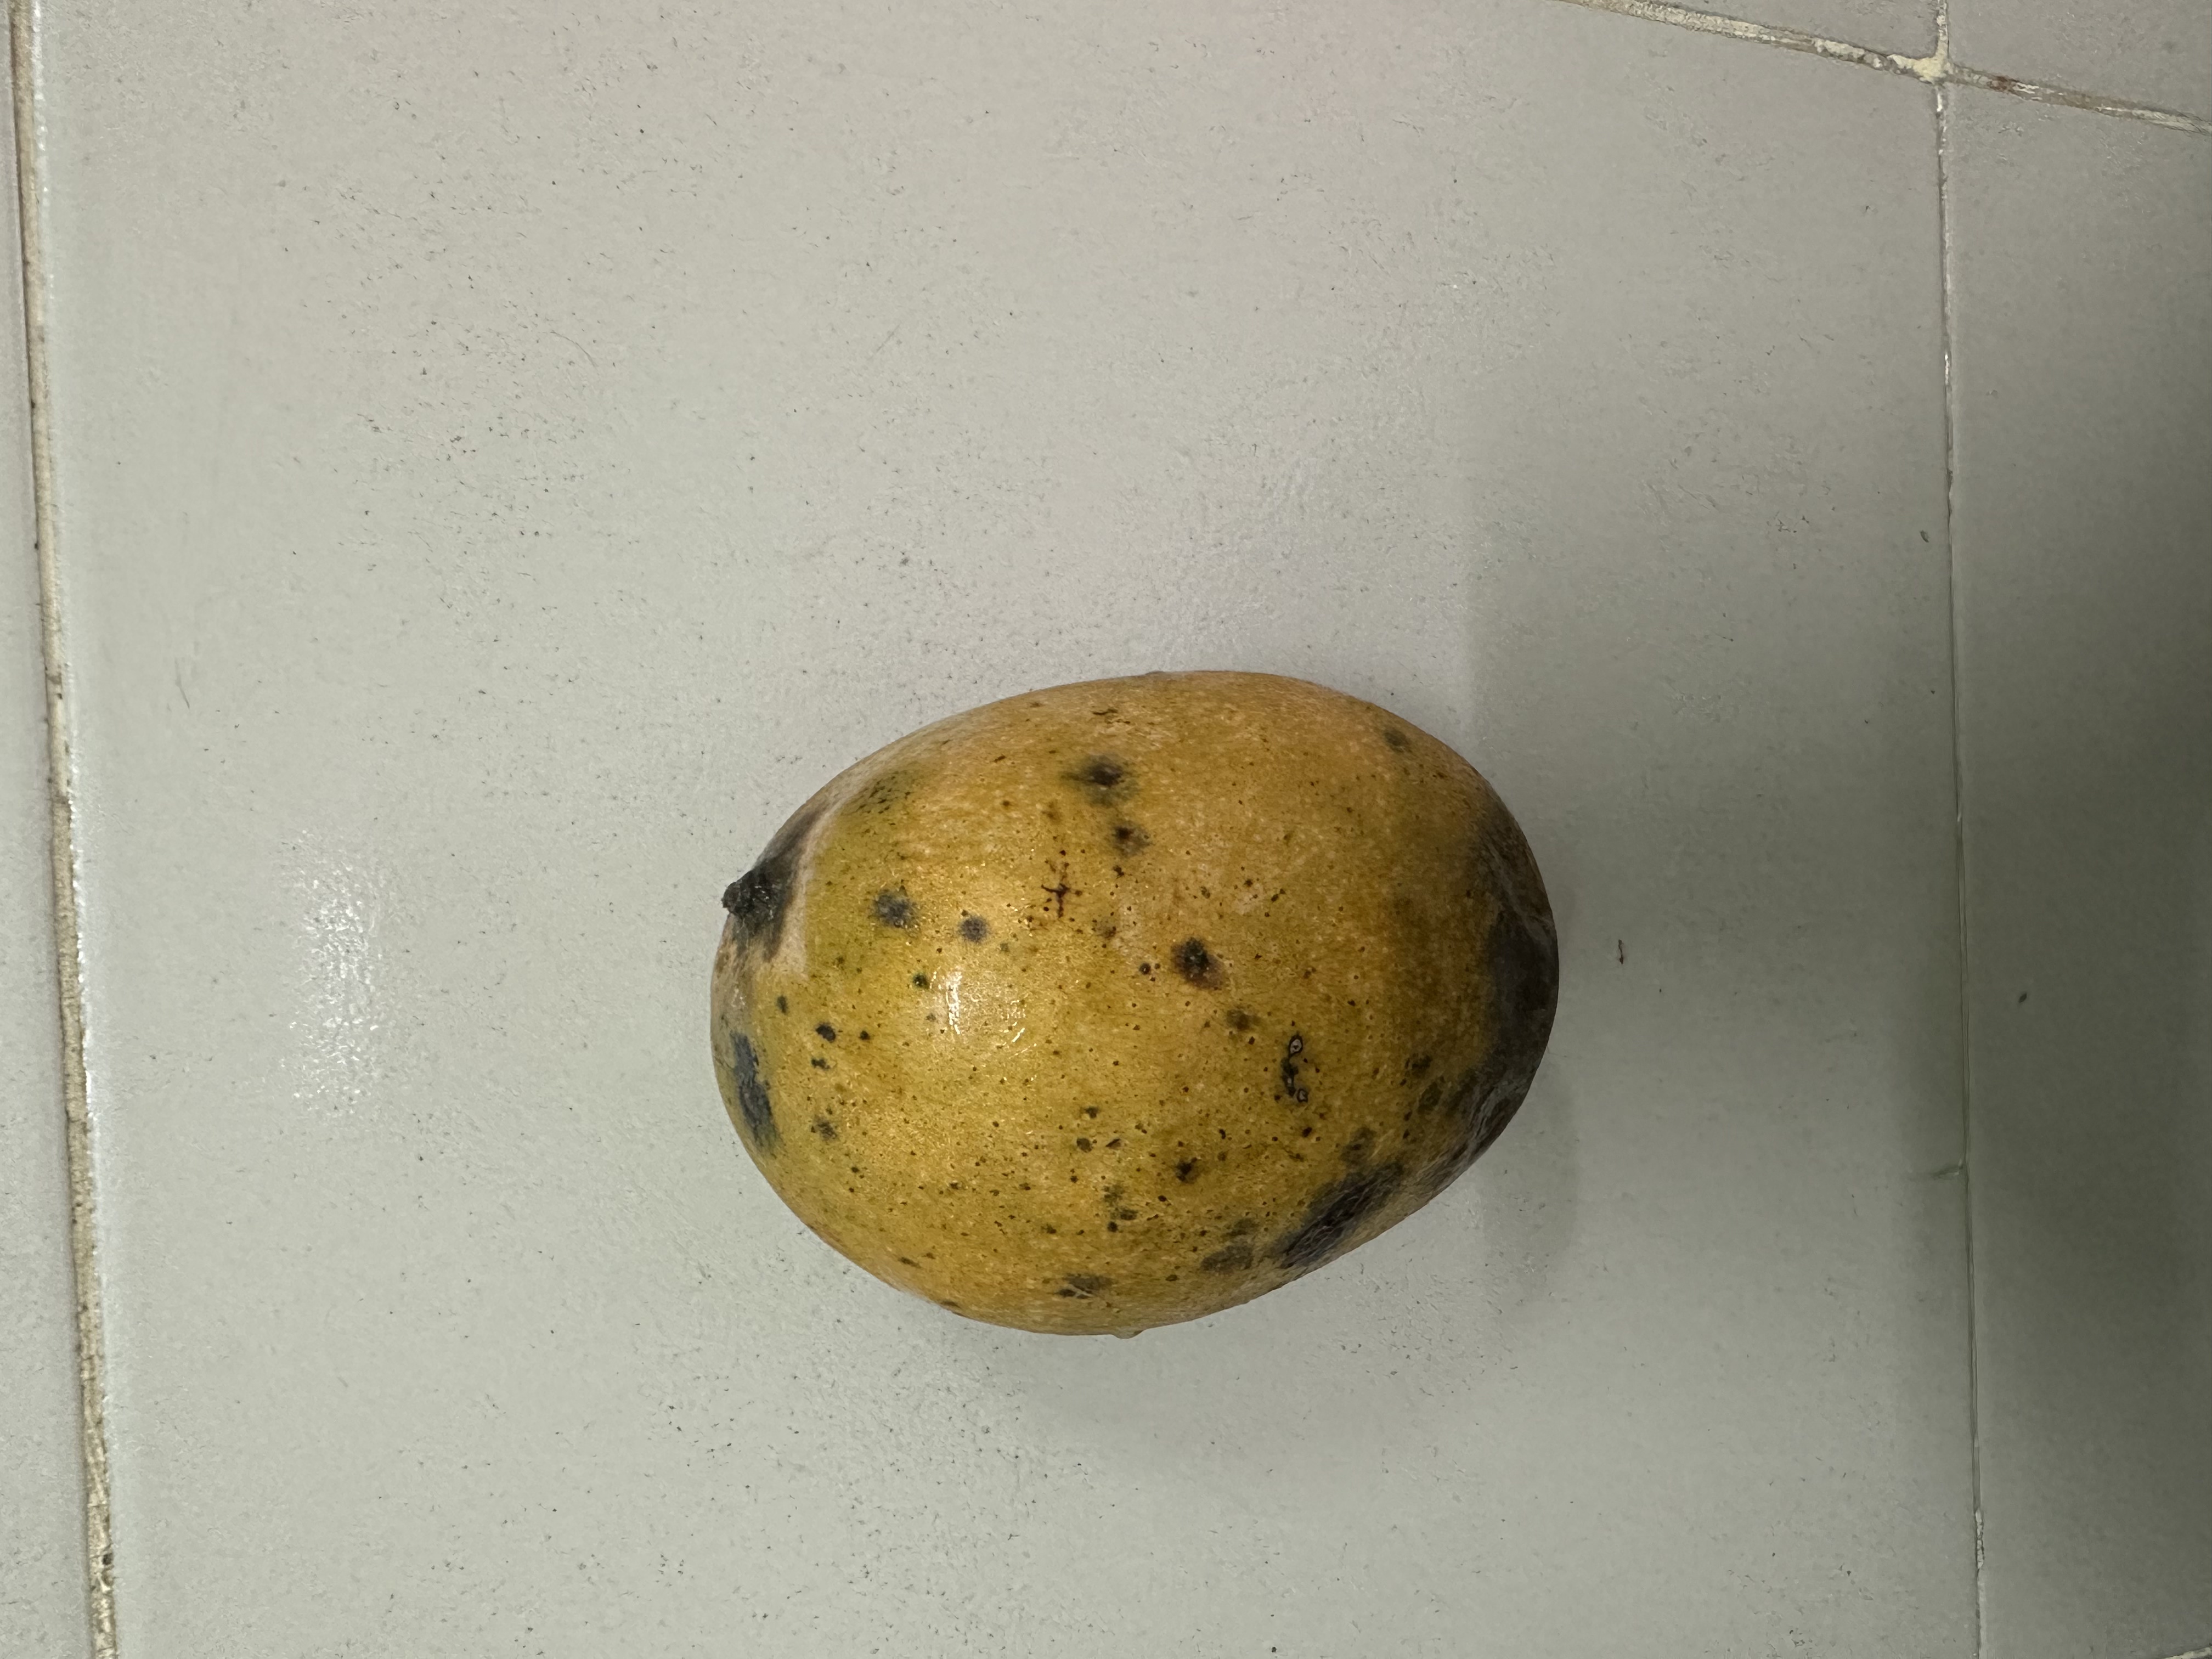
Mango variety: Mollika